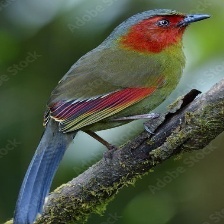
Species: SCARLET FACED LIOCICHLA
Scientific name: LIOCICHLA RIPPONI